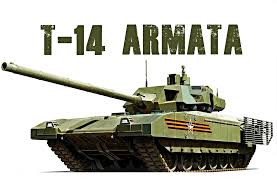
Label: Tank